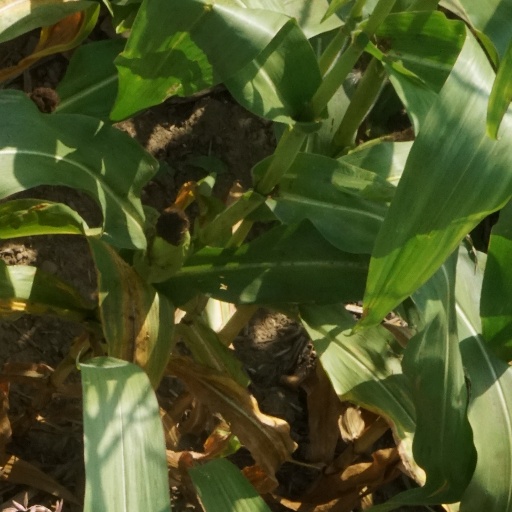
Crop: maize; corn